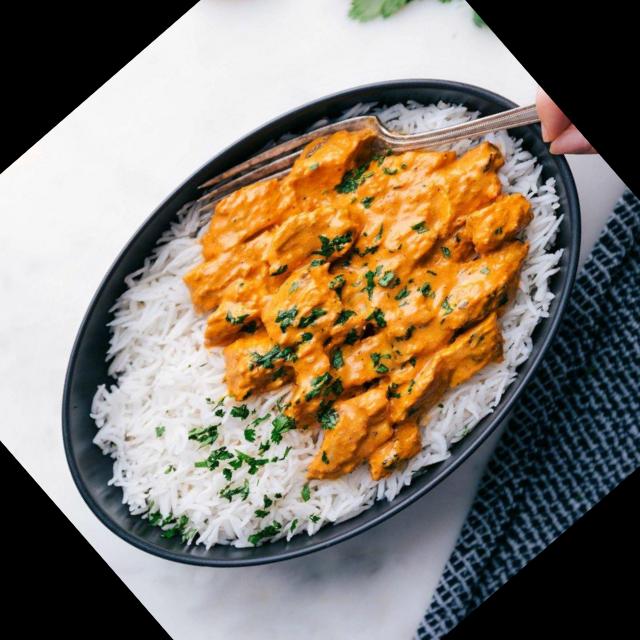
Dish: white_rice